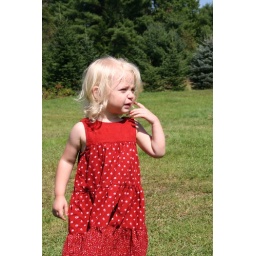
So precious in her red dress